Pak Pak Pakaak

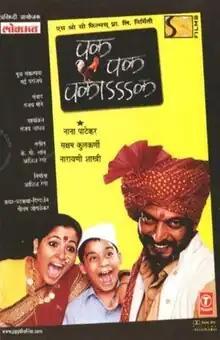
Theatrical release poster

Pak Pak Pakaak is a 2005 Indian Marathi-language children's adventure comedy-drama film directed by Debutant Gautam Joglekar and produced by Aashish Rego under the banner of SOC Films. The film starring Nana Patekar, Saksham Kulkarni, Narayani Shastri, Jyoti Subhash in lead roles. this Film marks the comeback film for nana patekar in Marathi films after nearly 20 years. This is the Debut film of child actor Saksham Kulkarni.